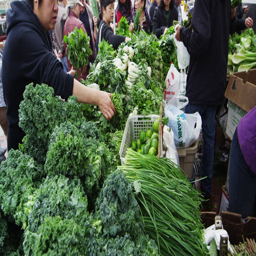
people buying fresh produce at an open market